Josh Holloway

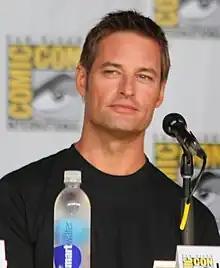
Holloway at the 2013 San Diego Comic-Con

Joshua Lee Holloway (born July 20, 1969) is an American actor. He is best known for his roles as James "Sawyer" Ford on the ABC television show "Lost" (2004–2010) as Will Bowman on the USA Network science fiction drama "Colony" (2016–2018), and as Jim Ellis in the Max crime series "Duster" (2025). He also had a recurring role in the third and fourth seasons of the Paramount Network western series "Yellowstone" (2020–2021).